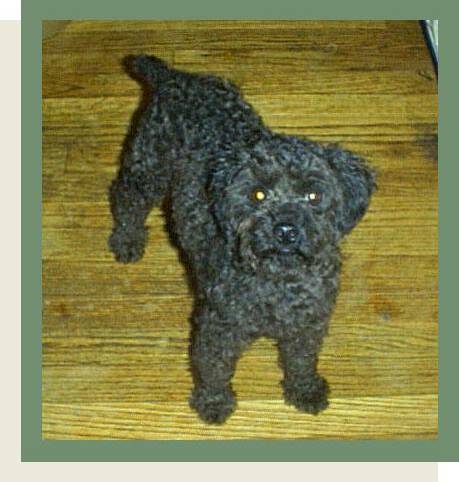
Label: dog